Chasok Tangnam

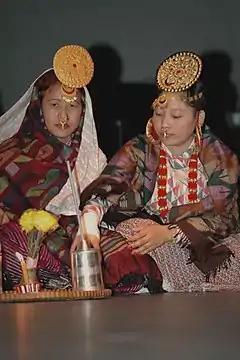
Limbu women with traditional clothing and traditional tongba drink.

Chasok Tangnam is a festival of the Limbu people which falls on a full moon day of the month of "Senchengla" or the Mangsir month of the Nepali calendar. The festival is marked with the first harvest being offered to God Yuma Sammang and other deities and exchanging cordiality with each other.